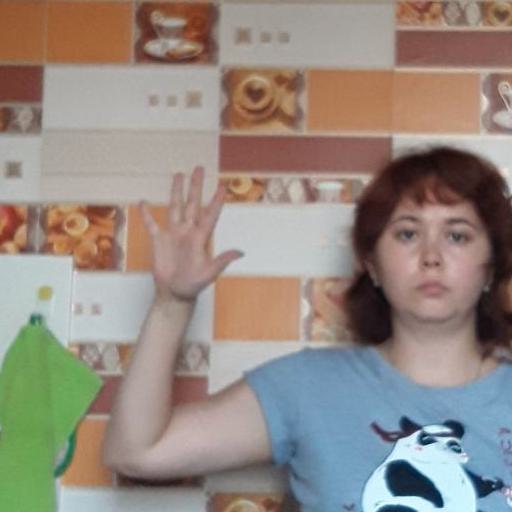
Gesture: palm